Irving and Casson

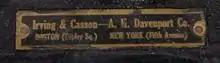
Company badge of Irving & Casson.

Irving & Casson was a Boston, Massachusetts, firm of interior designers and furniture makers, founded in 1875.